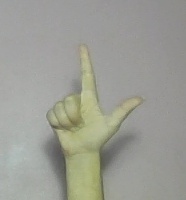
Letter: laam